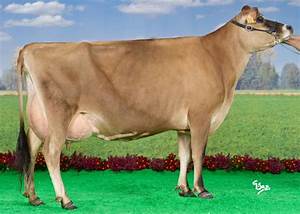
Label: mucca